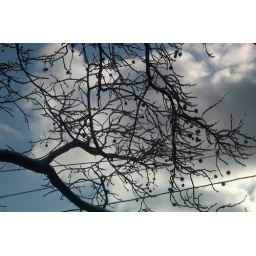
Icy tree against the blue sky.